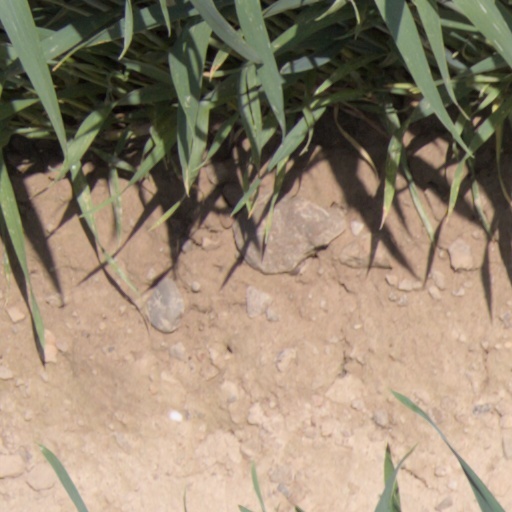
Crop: wheat